New Voyages to North America

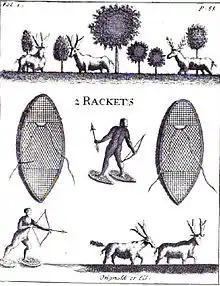
In the winter of 1689 Lahontan went elk hunting with a group of Algonquins. These snow shoes or "rackets" are what they wore when hunting. (New Voyages to North America, 1703)

In May 1689, Lahontan is issued with orders to march from Fort Michilimackinac to the Great Lakes and explore the waterways. During this journey, he has encounters with the Hurons at Fort St. Joseph. Lahontan continues his travels around the Great Lakes region describing the country around Michilimackinac, specifically detailing his trip down the “Rivière Longue” (some scholars argue that he had discovered the Missouri River, while others consider this a fanciful tale). Lahontan includes various descriptions of beavers and his own personal creation of maps of the region. After a final altercation with a group of Iroquois that ended in their deaths by burning, Lahontan heads back to France in October 1692. From Nantes, in 1693, Lahontan writes that he has been given Lieutenancy of the Newfound Land as well as an independent company and in January 1694 he departs for Portugal.